Genova–Casella railway

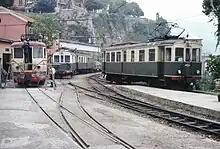
Trains stopped at Manin station as they appeared in 1980

The railway, like many lines granted, remained private until 1949, when it passed into government commissioner management.